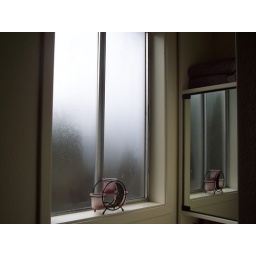
window and mirror above sink